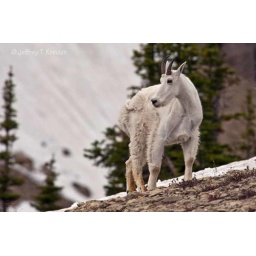
A billy mountain goat in Logan Pass, Glacier National Park, Montana.